The Power of the Daleks

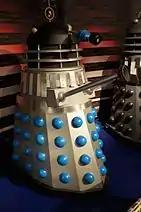
The serial reintroduces a popular enemy of the Doctor, the Daleks

"The Power of the Daleks" is the first serial to star Patrick Troughton, following the first regeneration of the Doctor, which was a solution proposed by producer Innes Lloyd to account for the departure of original Doctor, William Hartnell. Hartnell was known to be difficult, particularly after the original production team left in 1965; arguments over the direction of the show were common by late 1965 with then-producer John Wiles, and Wiles unsuccessfully tried to replace him. Wiles' successor Innes Lloyd, while having a more positive relationship with Hartnell, advised the actor to leave with approval of the BBC's head of drama series Shaun Sutton. Hartnell decided to leave earlier than contracted on 16 July 1966. BBC memos indicate the Doctor's regeneration was meant to be a "horrifying" metaphysical change. The producers compared it to the hallucinogenic drug LSD, which had the side-effect of "hell and dank horror". Story editor Gerry Davis was inspired by the change in "Strange Case of Dr Jekyll and Mr Hyde". Polly and Ben were written as initially distrustful of the Doctor, mirroring the audience's likely reaction.